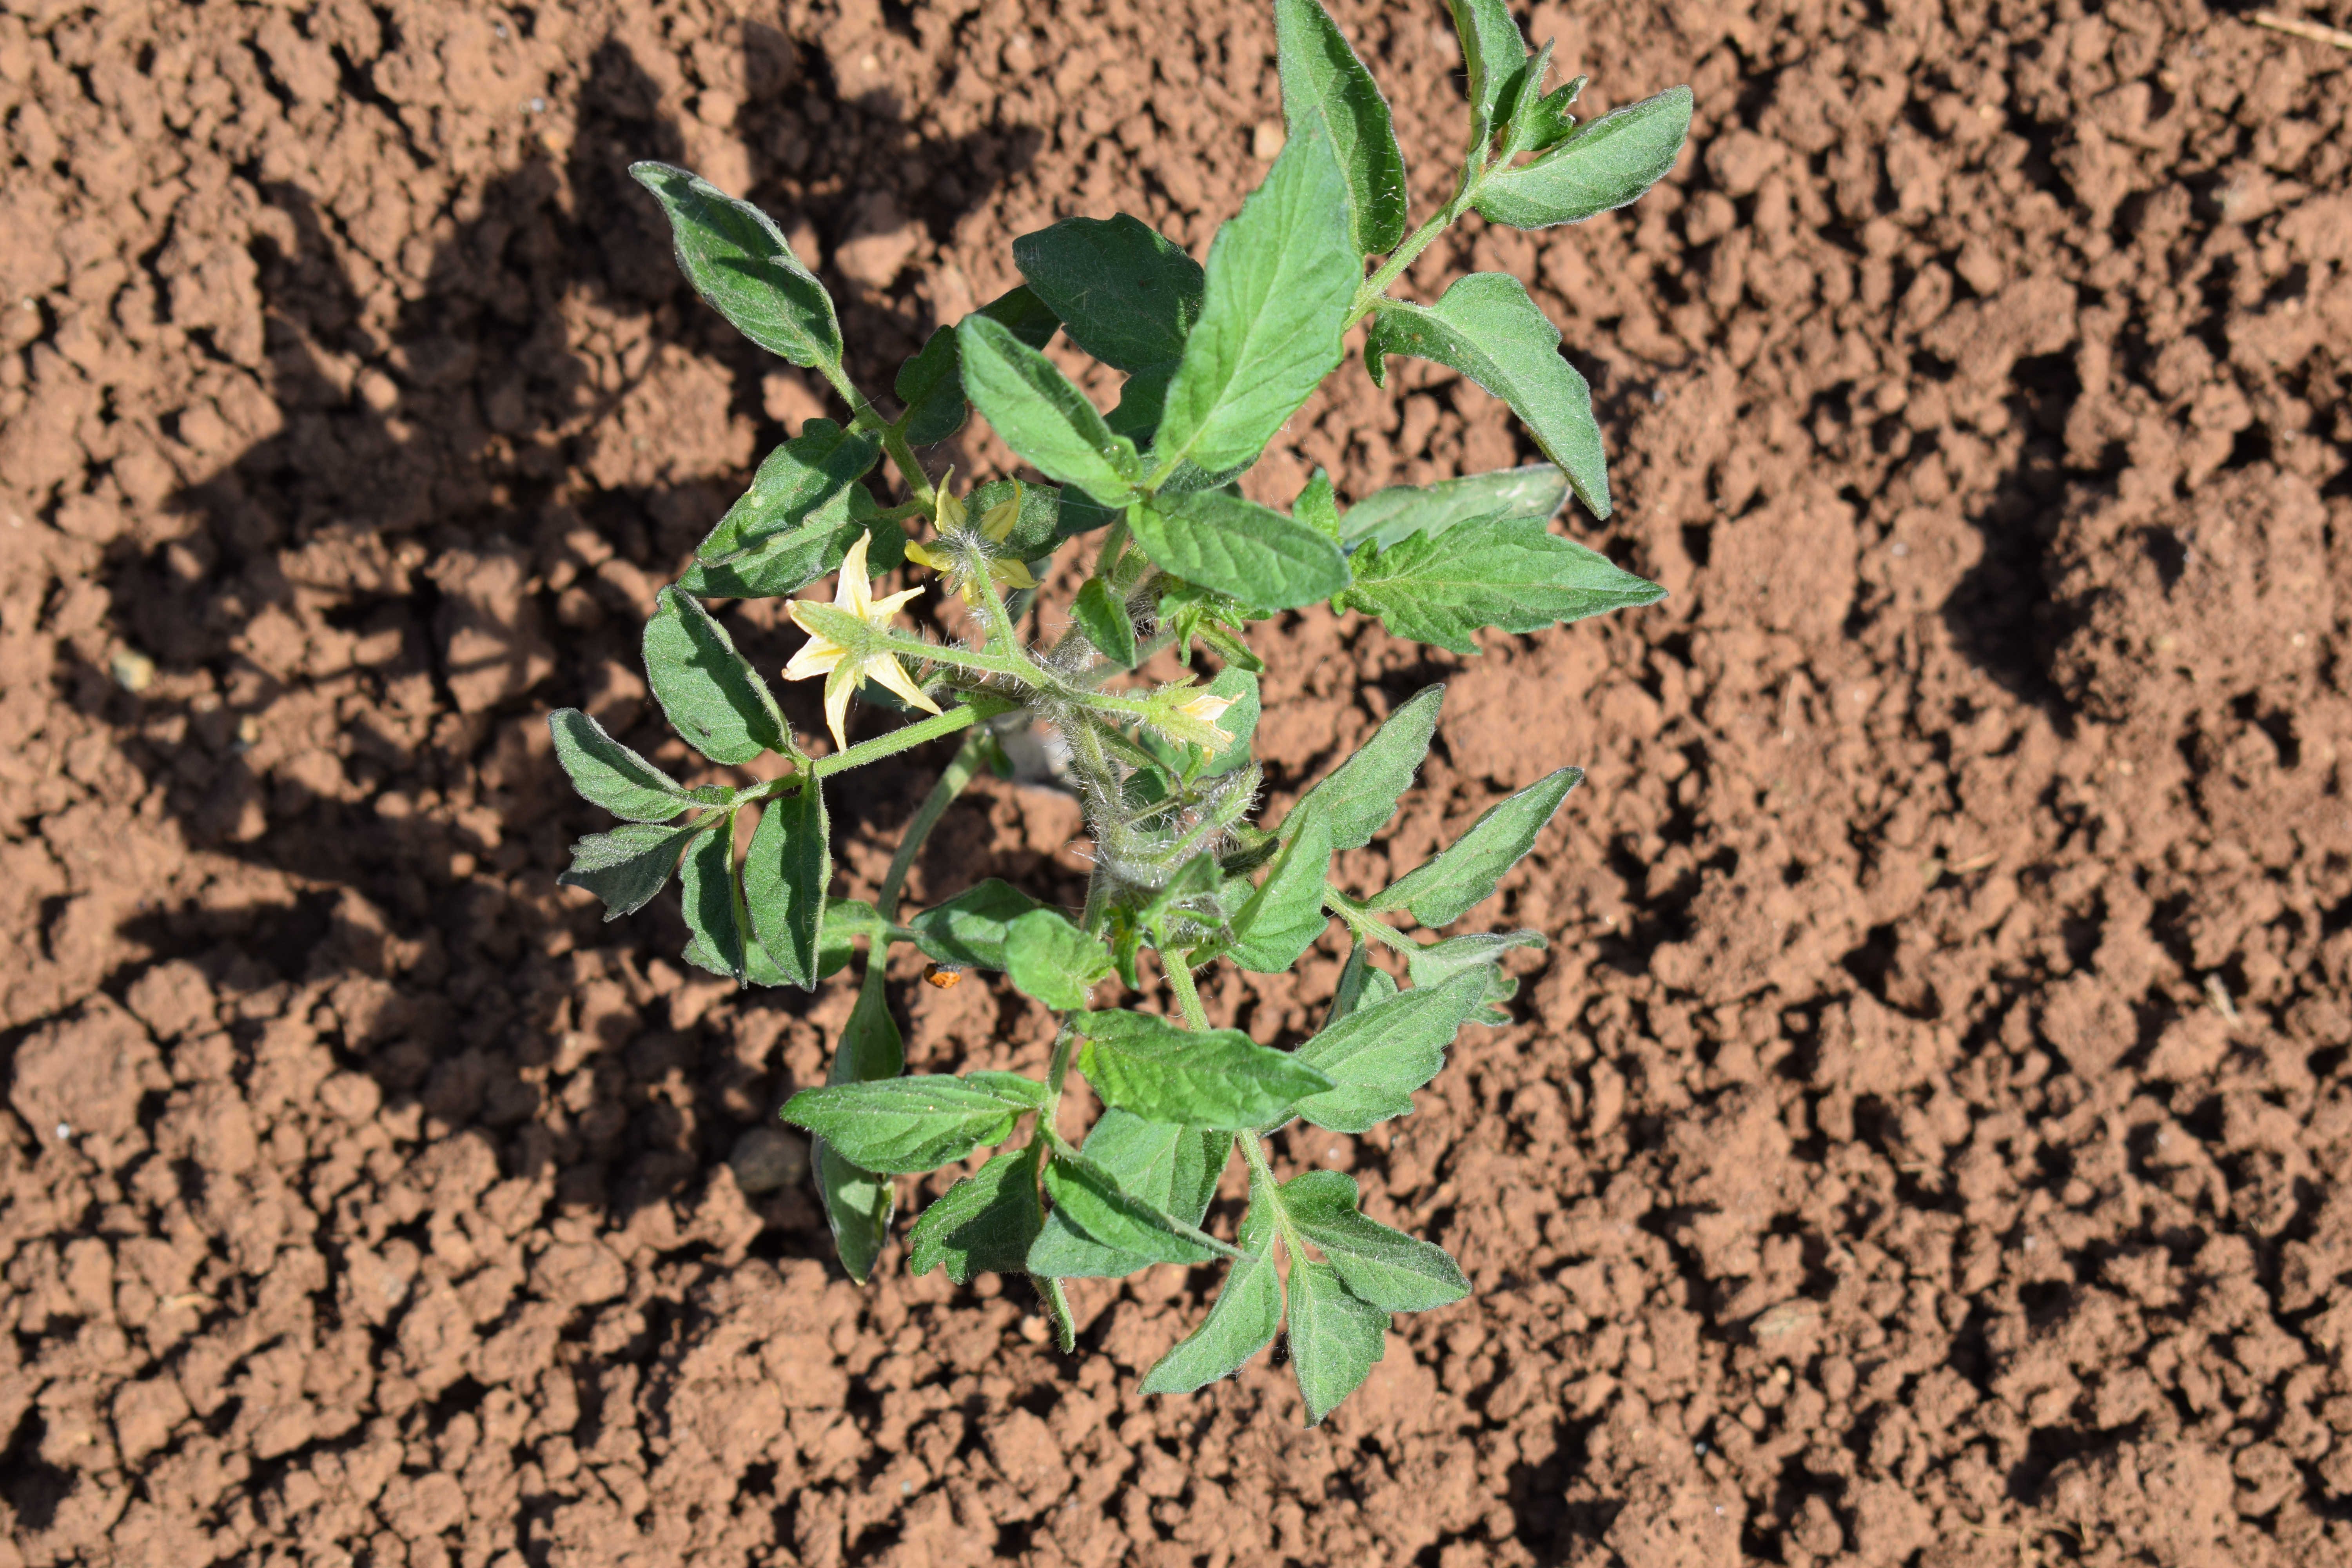
Label: tomato